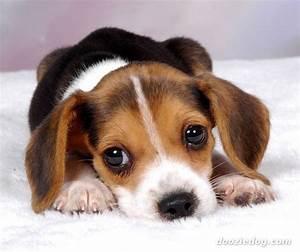
dog